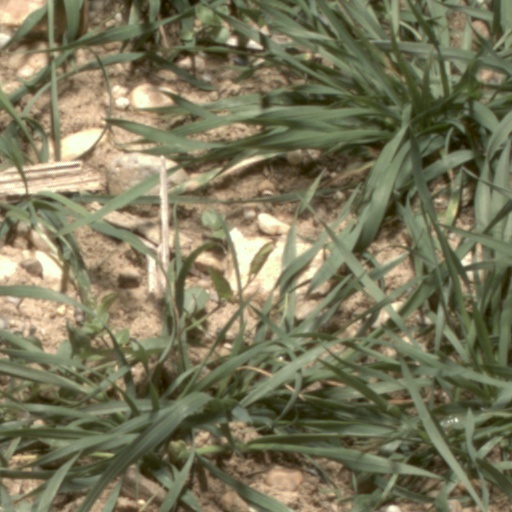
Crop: wheat